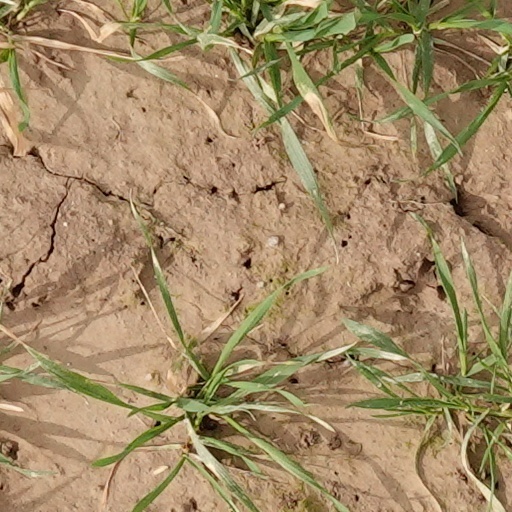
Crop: wheat